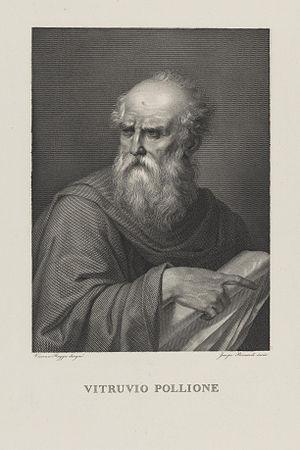
L’Homme de Vitruve est un célèbre dessin annoté, réalisé vers 1490 à la plume, encre et lavis sur papier, par le peintre florentin Léonard de Vinci, d'après une étude de l’important traité d'architecture antique De architectura rédigé en -15 par l'architecte ingénieur romain Vitruve, et dédié à l’empereur romain Auguste.
Marcus Vitruvius Pollio, connu sous le nom de Vitruve, est un architecte romain qui vécut au Iᵉʳ siècle av. J.-C. Son prénom Marcus et son surnom Pollio sont eux-mêmes incertains.